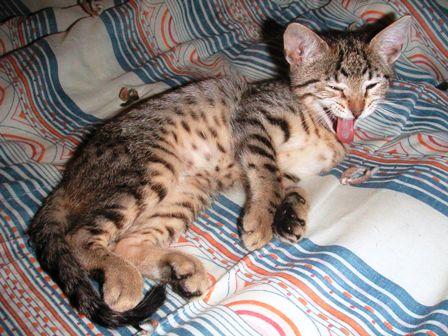
Animal: cat
Breed: egyptian_mau